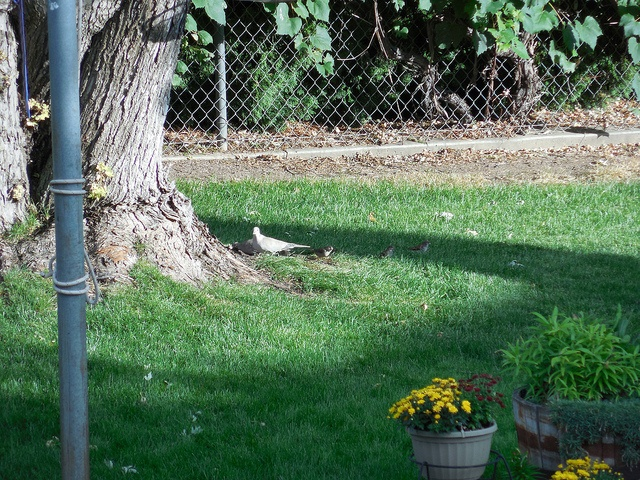
A large tree sitting on top of green grass.
Potted plants and grass near the base of a tree
The bird is standing underneath the tree outside in the yard.
A bird that is sitting next to a tree.
A bird is sitting under a tree.